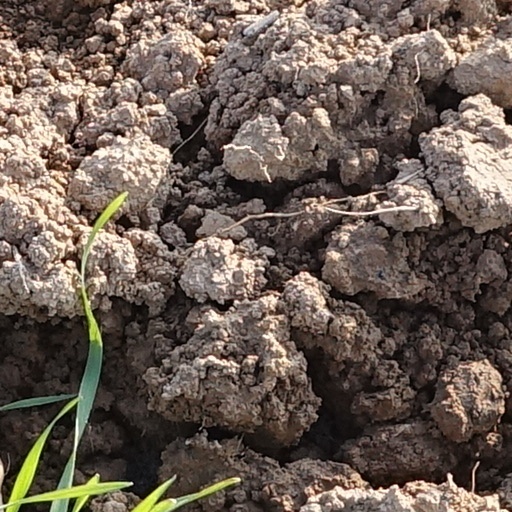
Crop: wheat